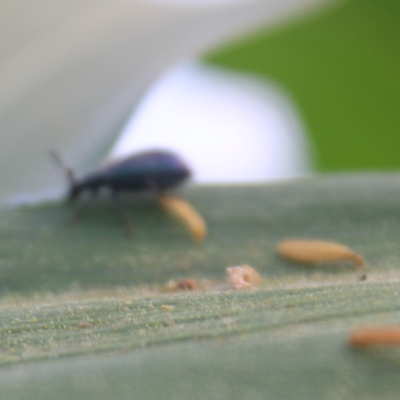
Crop: Maize
Condition: leaf beetle